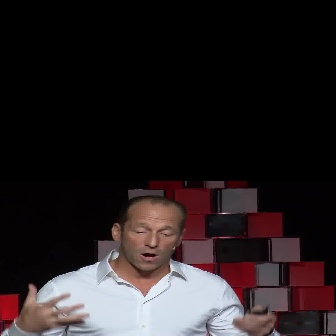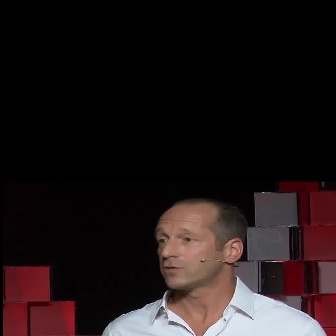
  Please identify the target specified by the bounding box [110,194,187,271] in the first image and locate it in the second image. Return the coordinates in [x_min,y_min,x_max,y_max] format.
Answer: [154,195,248,289]